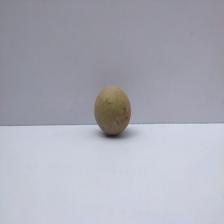
Size: Small